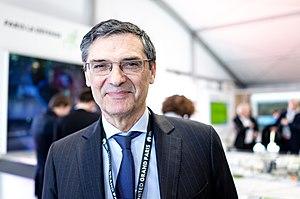
Patrick Devedjian, né le 26 août 1944 à Fontainebleau et mort le 29 mars 2020 à Antony, est un homme politique français.